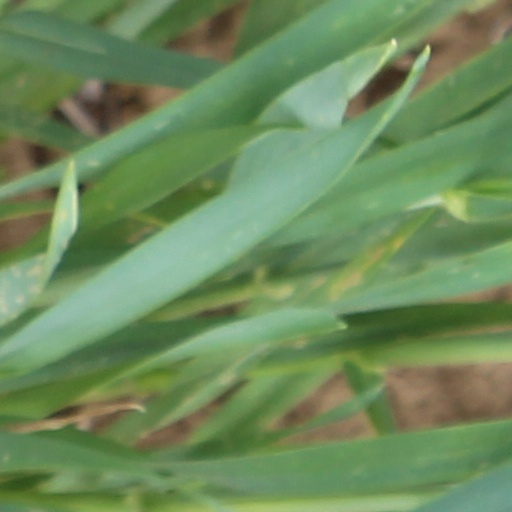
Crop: wheat